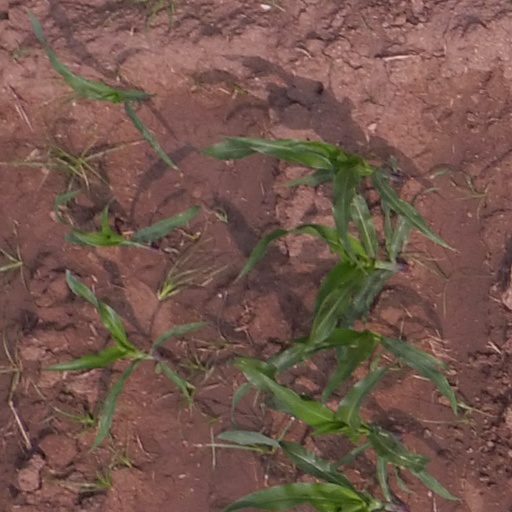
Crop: maize; corn